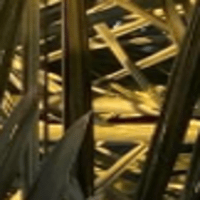
Label: Healthy sample